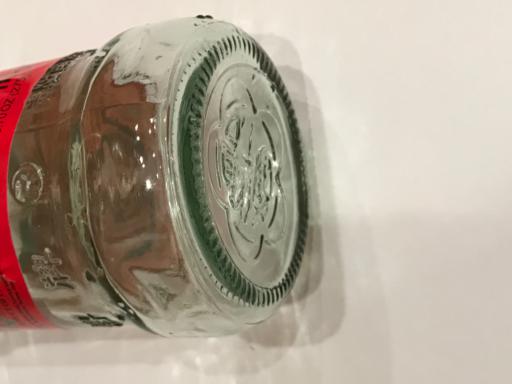
Label: glass